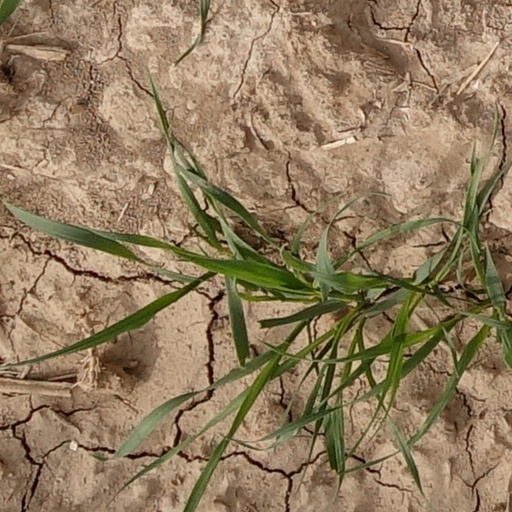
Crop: wheat